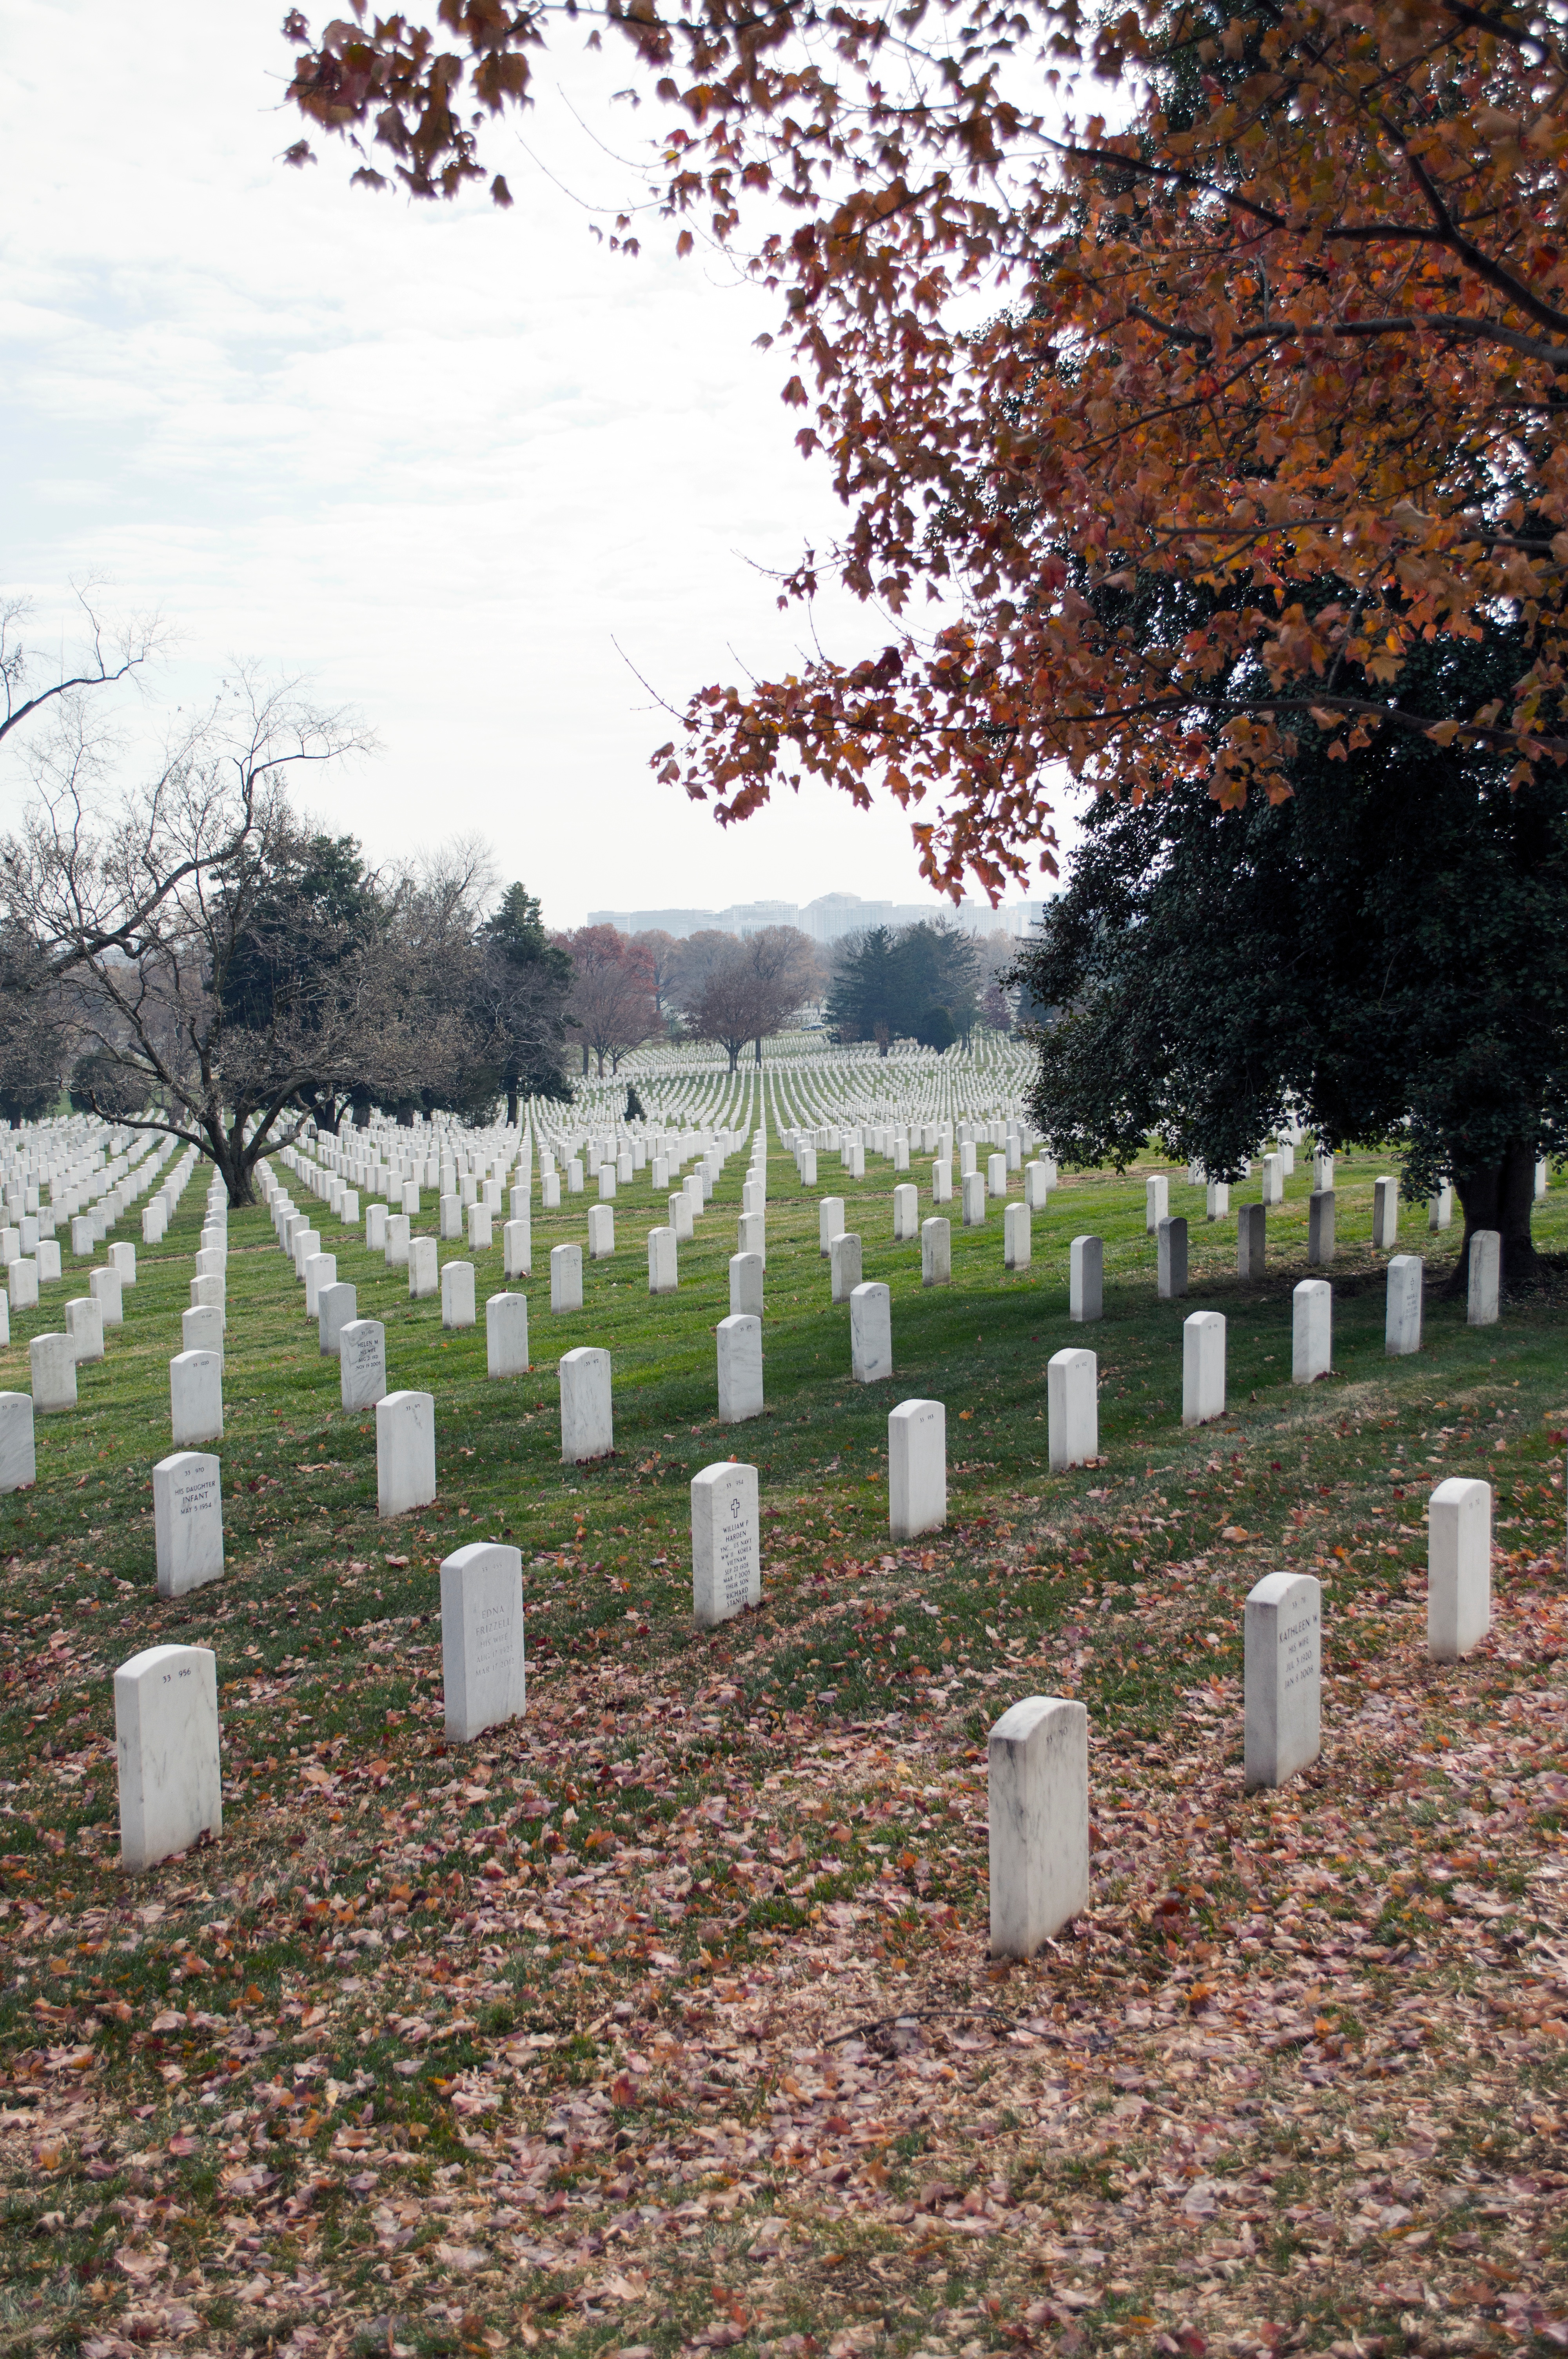
tree, flower, autumn, cemetery, grave, memorial, geographical feature